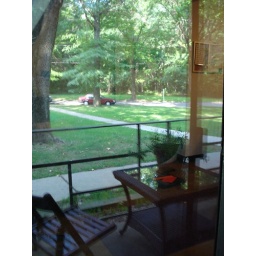
Our apartment patio from a reflection in our sliding glass door